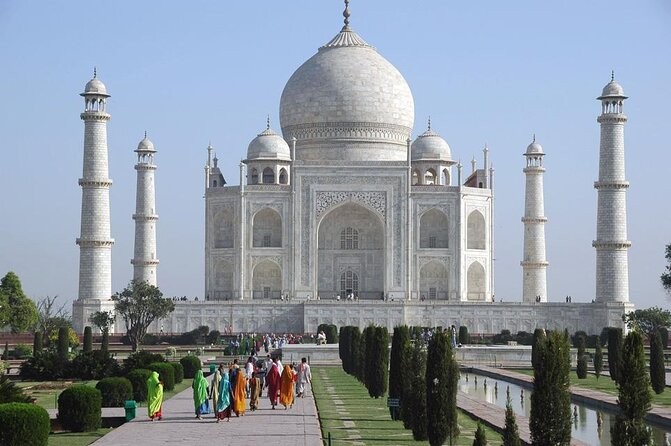
Landmark: Taj Mahal